Central Bank of Iran

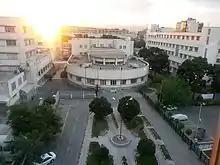
First building of Iran's Central Bank on Ferdowsi Street in Tehran, viewed from rear

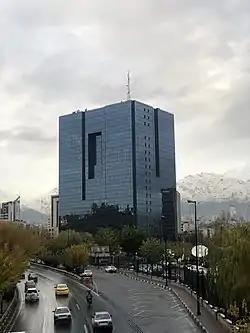
Bank Markazi Tower, headquarters of the Central Bank of Iran since 2005

In August 1960, the Iranian government established the Central Bank of Iran (CBI) by reorganization of the central banking responsibilities previously exercized by Bank Melli Iran. Scope and responsibilities of the Central Bank of the Islamic Republic of Iran (CBI) have been defined in the Monetary and Banking Law of Iran (1960).